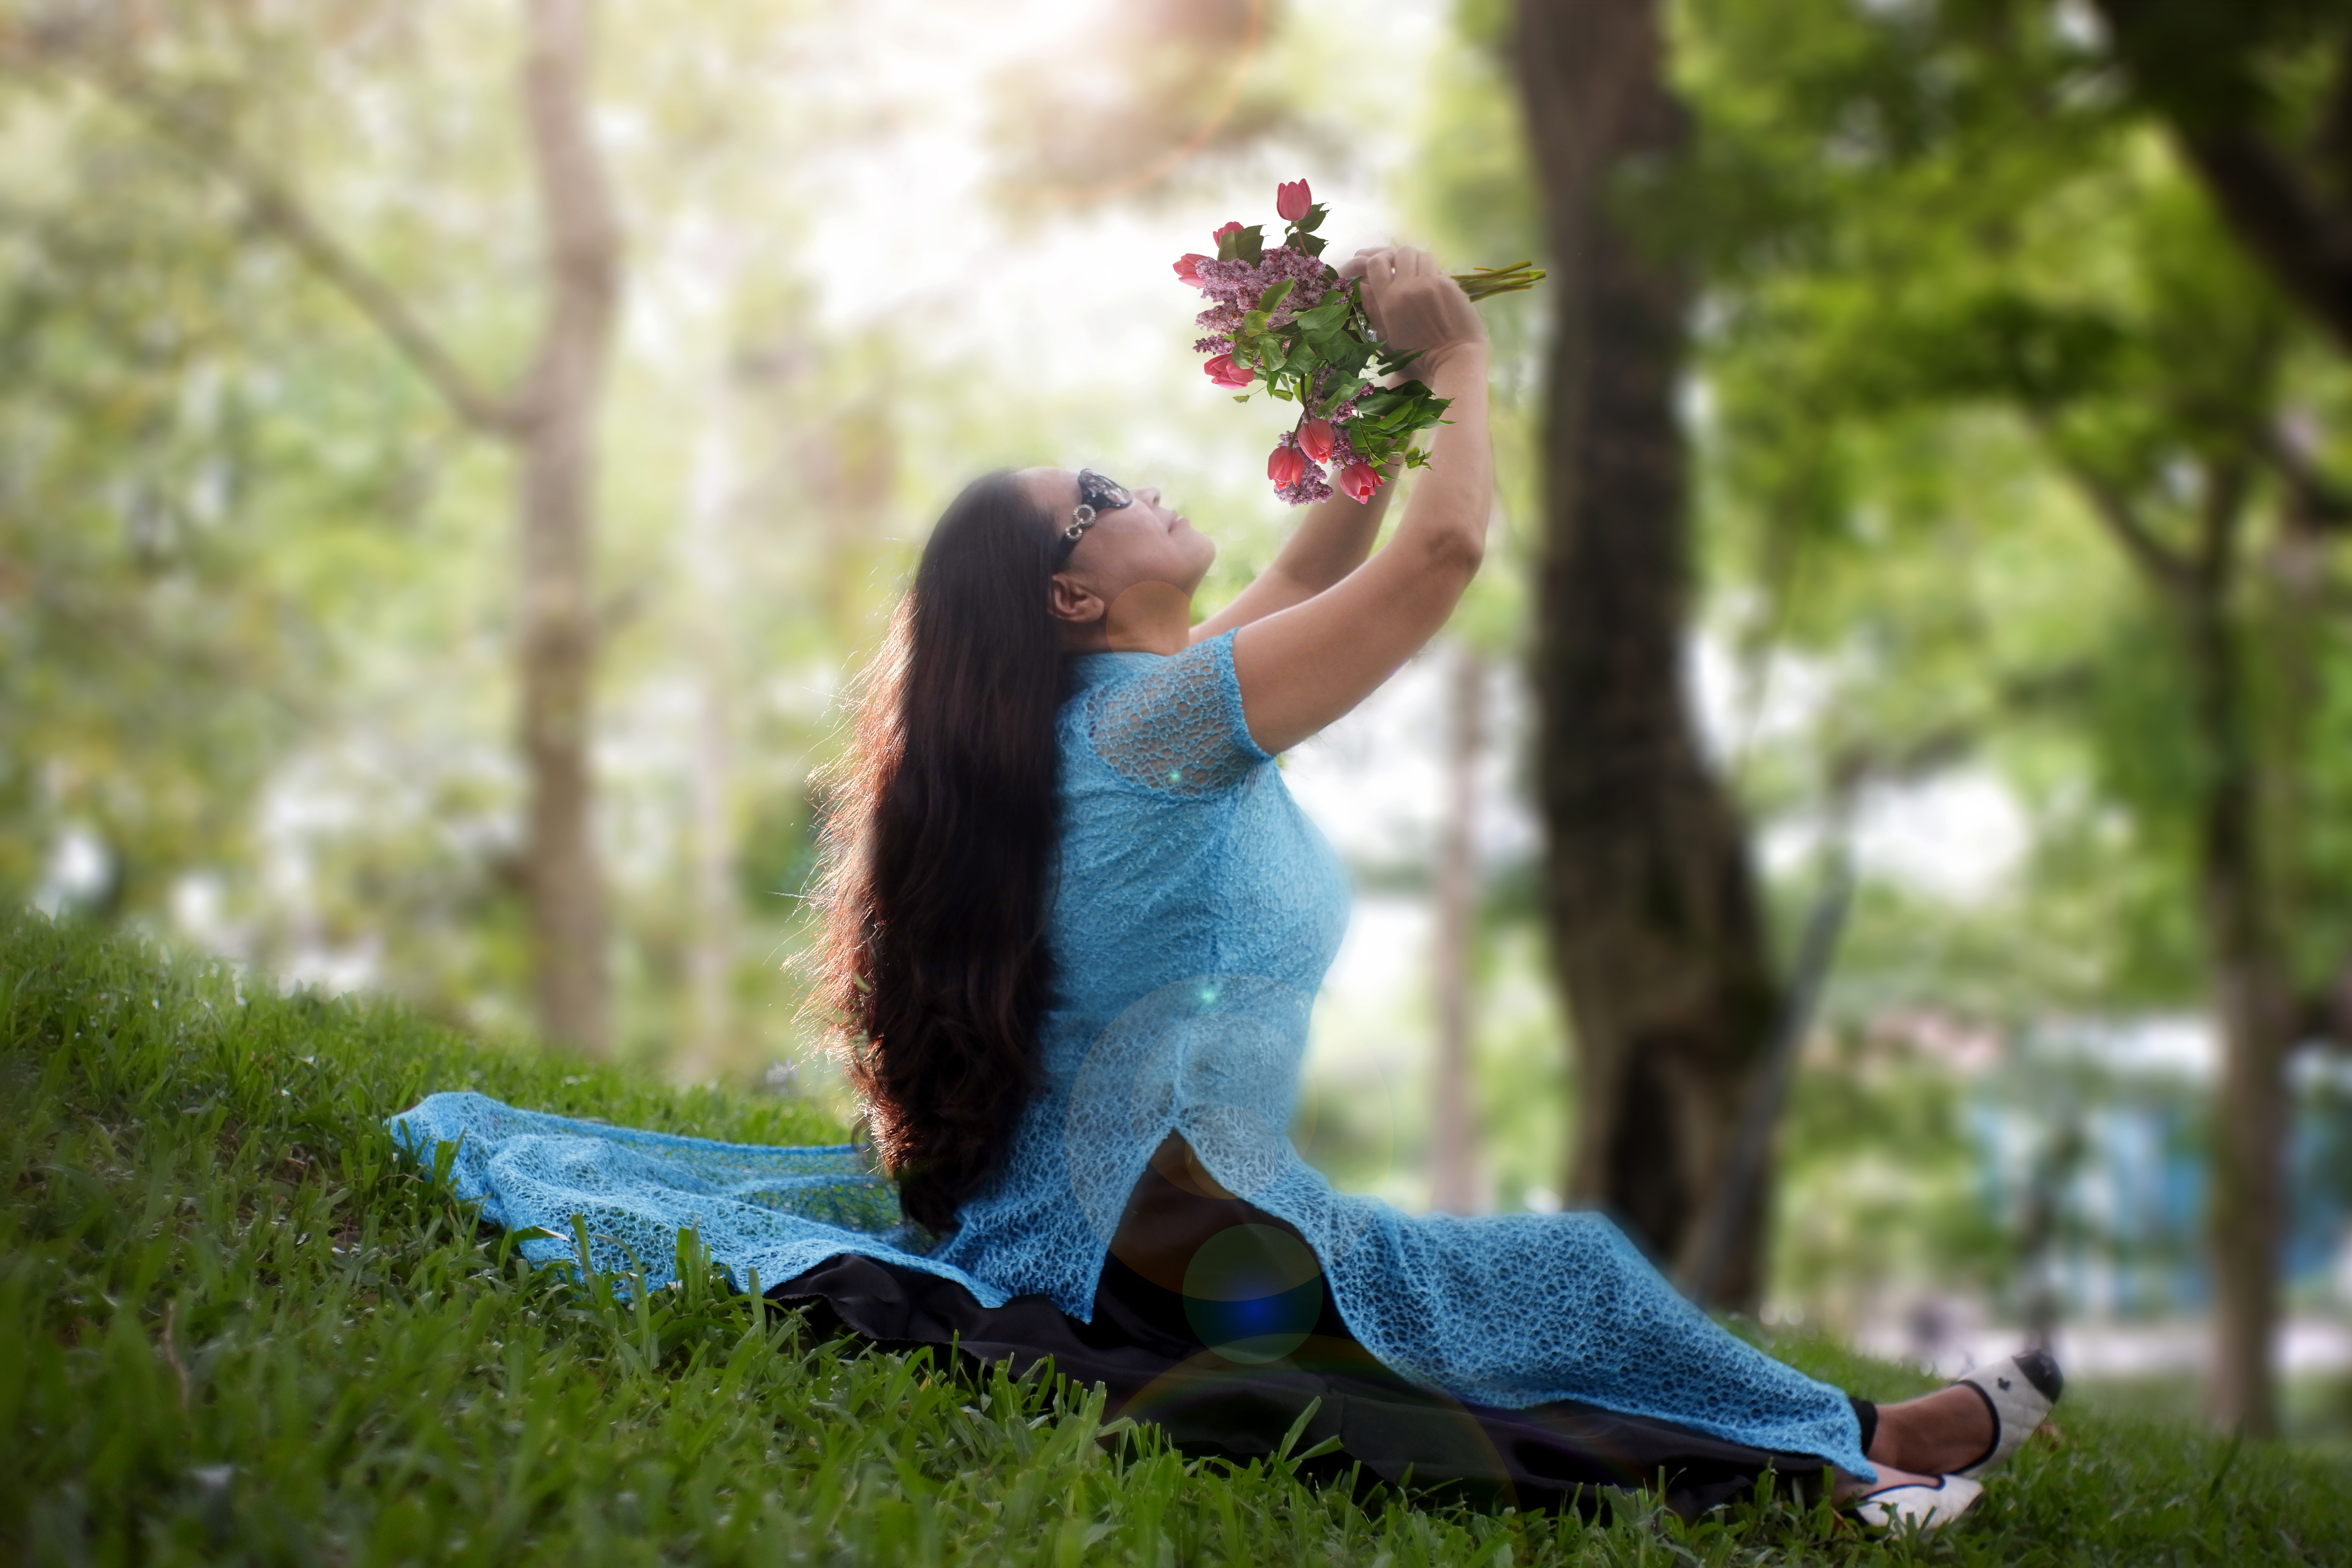
woman, tree, People in nature, hair, nature, photograph, green, grass, beauty, natural environment, light, leaf, sunlight, skin, sitting, spring, branch, botany, photography, long hair, happy, dress, fashion, forest, smile, woody plant, joint, plant, summer, woodland, photo shoot, flower, brown hair, trunk, child, meadow, park, daydream, backlighting